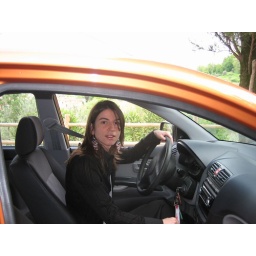
As I don't have a car in London, when I go back home I enjoy driving a lot